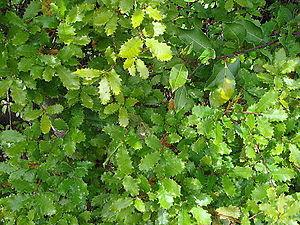
Le Chêne faginé, Chêne portugais, Chêne du Portugal ou plus rarement Chêne à feuilles de hêtre, Quejigo en espagnol, est un arbre à feuillage caduc de la famille des Fagacées, typique du climat méditerranéen.